Belize

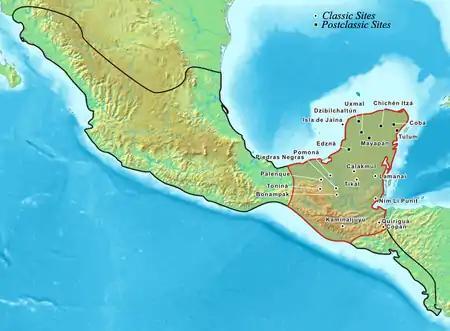
Extent of the Maya civilization

The Maya civilization emerged at least three millennia ago in the lowland area of the Yucatán Peninsula and the highlands to the south, in the area of present-day southeastern Mexico, Belize, Guatemala, and western Honduras. Many aspects of this culture persist in the area, despite nearly 500 years of European domination. Prior to about 2500 BCE, some hunting and foraging bands settled in small farming villages; they domesticated crops such as corn, beans, squash, and chili peppers.